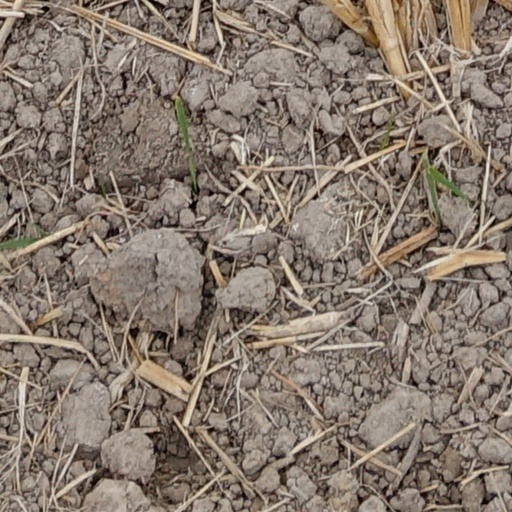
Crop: wheat